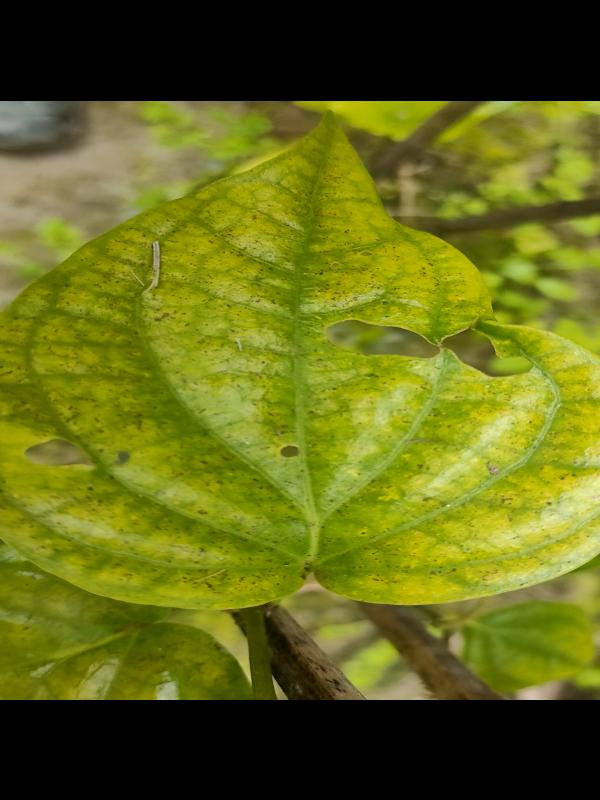
Label: Fungal_Brown_Spot_Disease